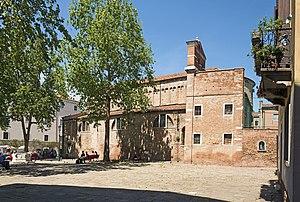
L'église Sant'Agnese est une église catholique situé en Italie sur la commune de Venise, en Vénétie.